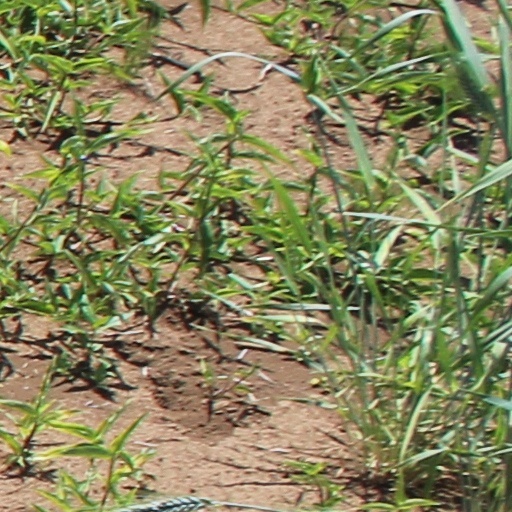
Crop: wheat